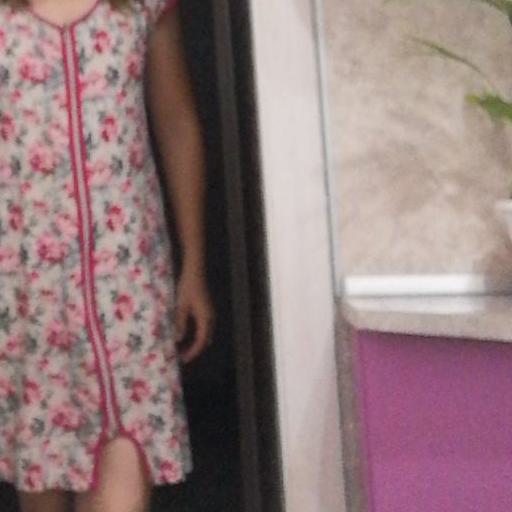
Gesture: no_gesture